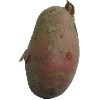
Label: red_potato